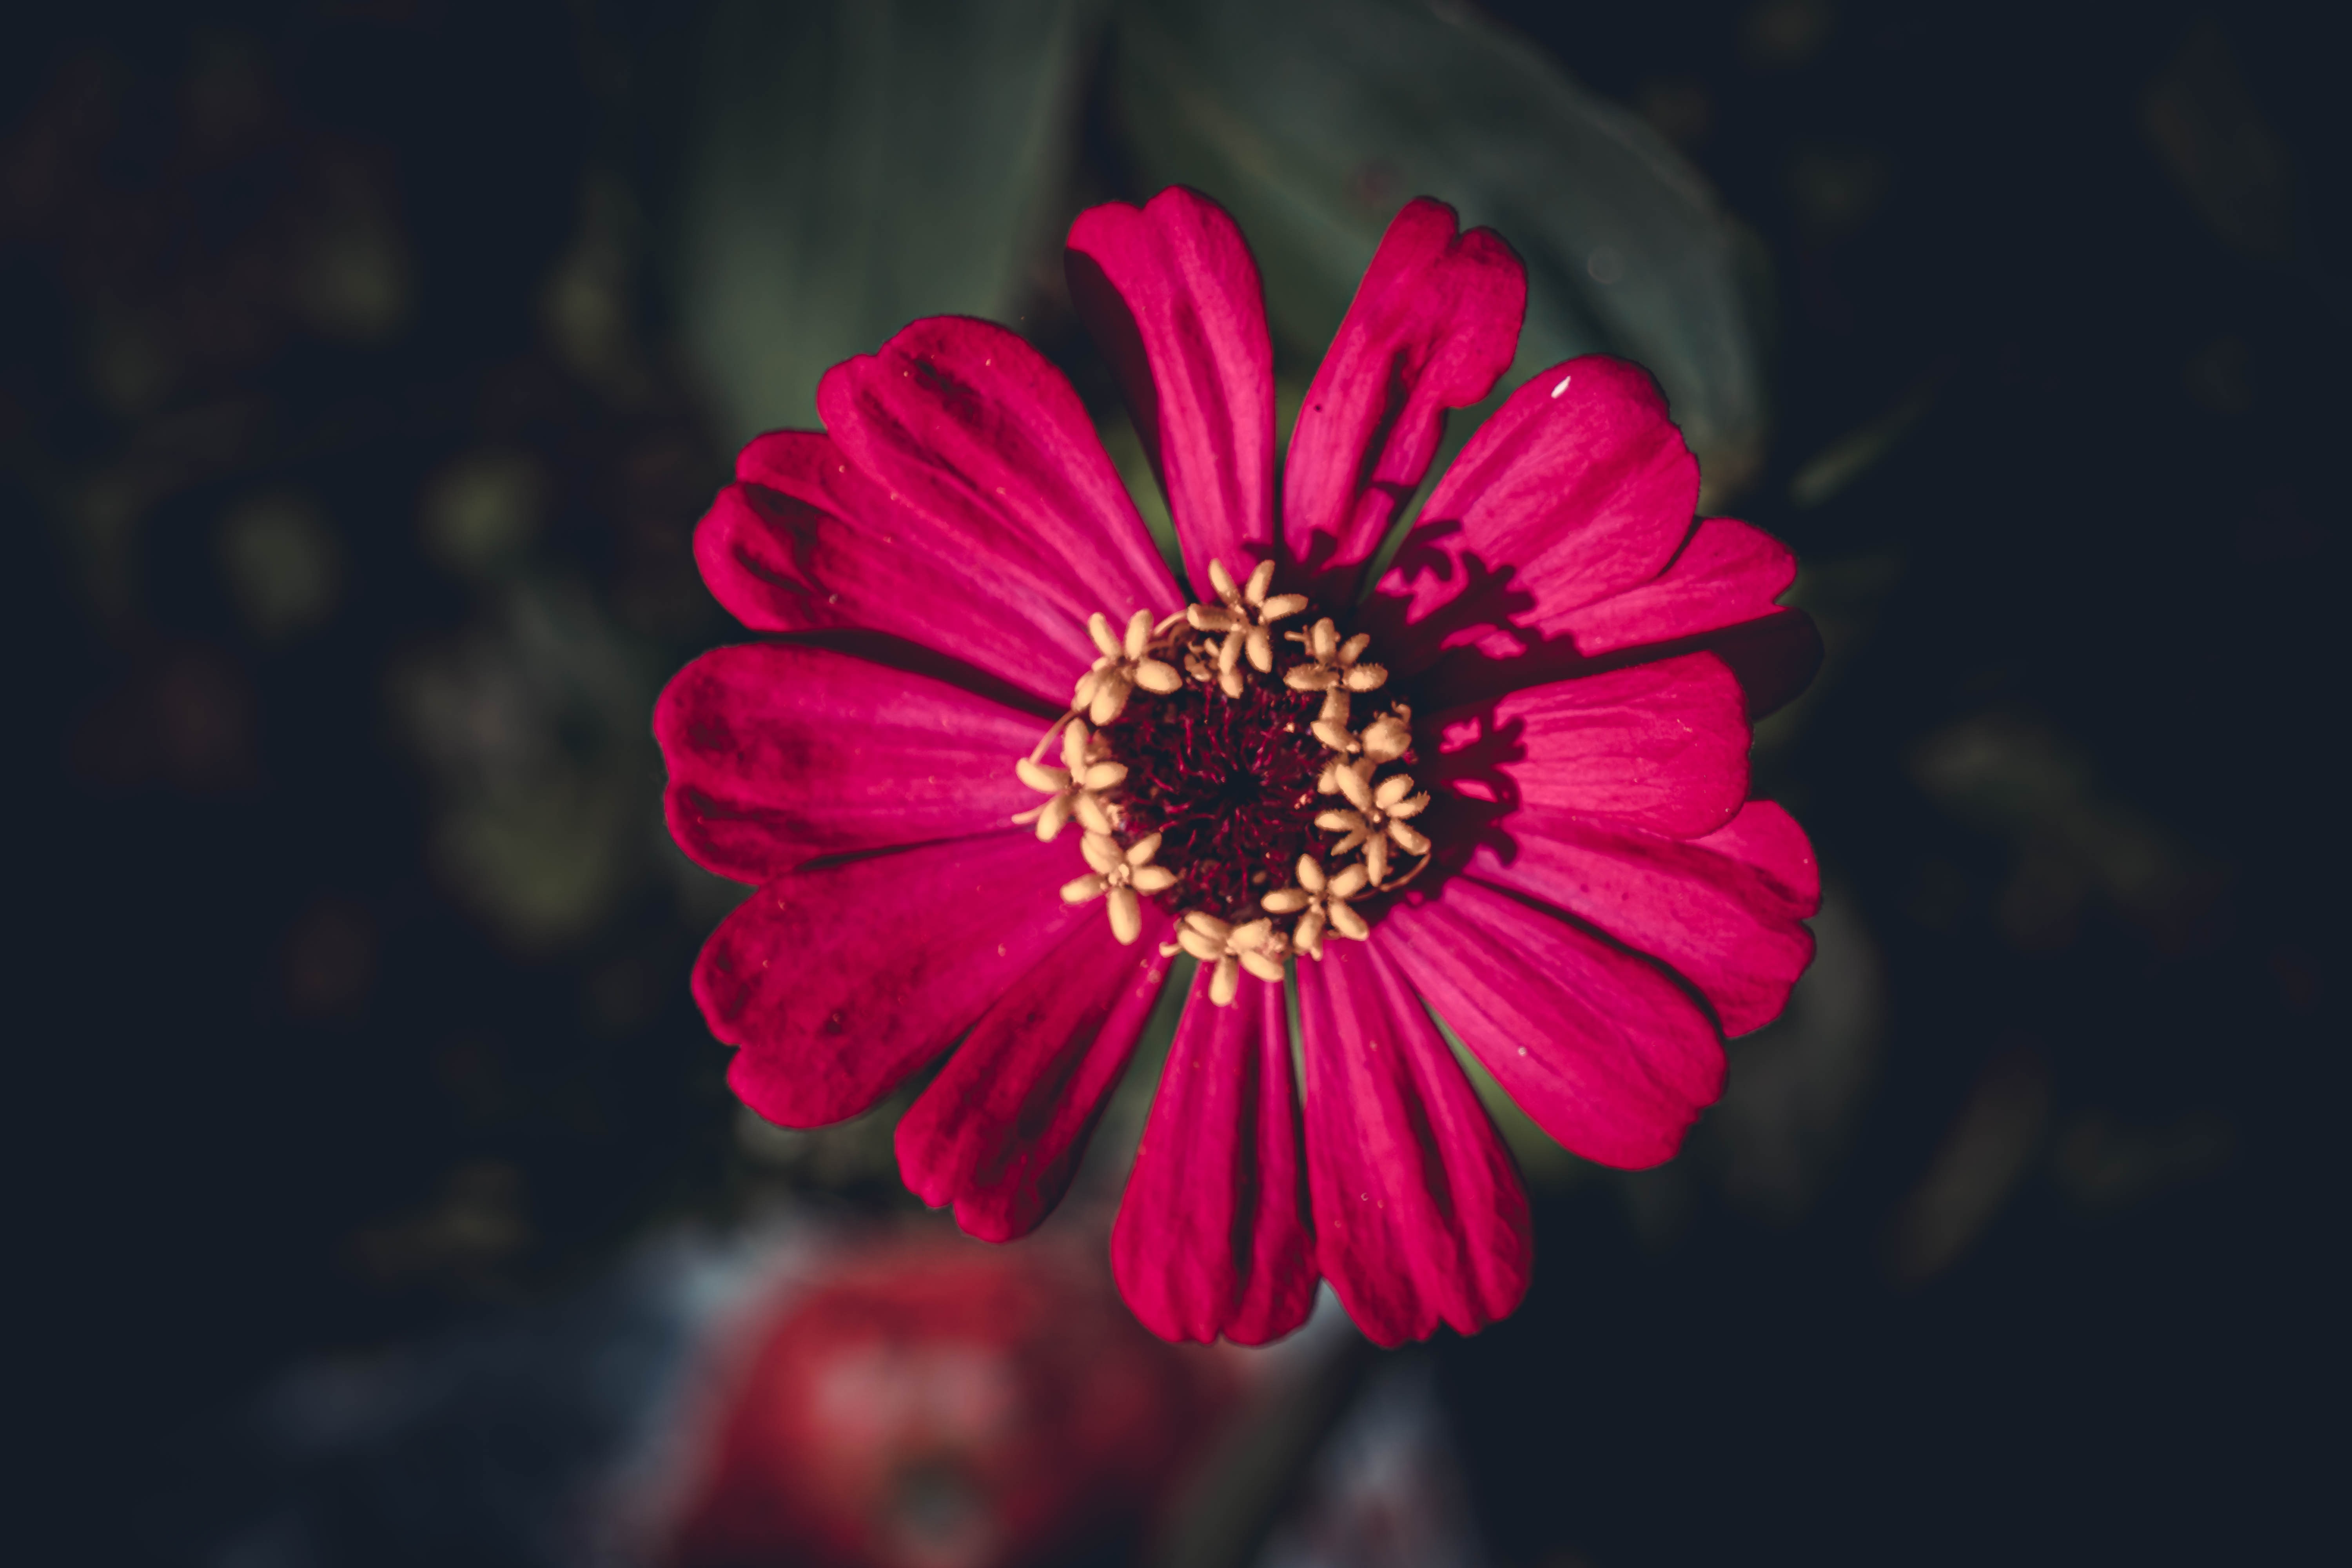
flower, plant, petal, Tints and shades, herbaceous plant, magenta, annual plant, flowering plant, pollen, daisy family, macro photography, terrestrial plant, Pedicel, art, darkness, perennial plant, still life photography, Forb, plant stem, wildflower, asterales